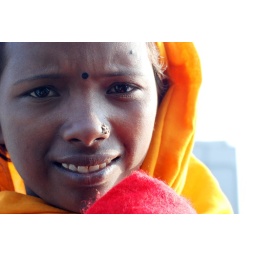
This girl was selling santa hats at the traffic lights in my city in India.